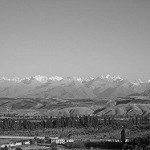
Label: B & W